People's Liberation Army Air Force

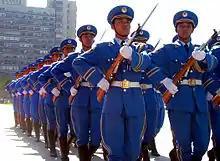
PLAAF airmen on parade during a full honors arrival ceremony in 2000

In the late 1980s and early 1990s, PLAAF still remained a large yet antiqued force. As of 1995, the air force consisted of approximately 4,500 combat aircraft based on 50s and 60s technologies, which were approaching the end of their service life. The overall force strategy is defensive, with the primary objectives limited to protecting cities, airbases, economic and industrial centers, and important institutions and facilities. The air fleet continued to shrink, with RAND Corporation predicting PLAAF would be halved by the early 2000s. PLAAF leadership also lacked strategic options, given the severe constraints in China's budgets, manpower, and technology at the time. The force lacked joint operation capabilities, had no combat experience since 1979, and lacked command and control infrastructure to support offensive operations beyond the Chinese borders. The Chinese aviation industrial base was inadequate and weak, and China lacked the capacity to produce modern avionics, composites, turbofan engines, and integrated systems.